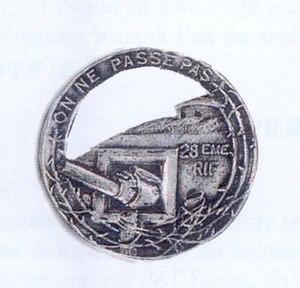
L'histoire de la ligne Maginot est le récit et l'analyse de l'évolution des fortifications françaises appelées ligne Maginot, qui s'étendent le long des frontières de la France avec la Belgique, le Luxembourg, l'Allemagne, la Suisse et l'Italie.
Un régiment d'infanterie de forteresse est une unité militaire française spécialisée dans la défense des fortifications de la ligne Maginot, durant les années 1930 jusqu'à 1940.
Le 28ᵉ régiment d'infanterie est un régiment d'infanterie de l'Armée de terre française créé sous la Révolution à partir du régiment de Maine, un régiment français d'Ancien Régime.
Le secteur fortifié de Colmar est une partie de la ligne Maginot, situé entre le secteur fortifié du Bas-Rhin au nord et le secteur fortifié de Mulhouse au sud.